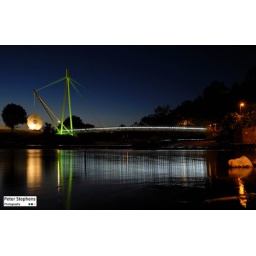
Millers Crossing in the blue hour. Stunning bridge across the river exe in Exeter.